Passtown Elementary School

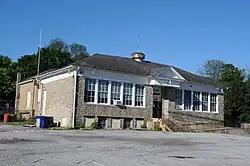
Passtown Elementary School in 2022

Passtown Elementary School is a historic American school building in Valley Township, Chester County, Pennsylvania. Built in 1923 and expanded in 1950, this racially segregated school anchored the mostly African American Hayti neighborhood, just west of the city of Coatesville. Passtown was listed on the National Register of Historic Places on June 13, 2022.